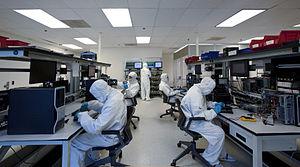
La récupération de données est une opération informatique qui consiste à retrouver les données perdues à la suite d'une erreur humaine, une défaillance matérielle, un accident ou au moment opportun d'un test de récupération de données défini dans une procédure de stratégie de sauvegarde et d'archive. La difficulté de la restauration de donnée varie beaucoup, pouvant être une simple formalité ou au contraire, un défi technologique. Des logiciels spécifiques existent et plusieurs entreprises se spécialisent dans le domaine.